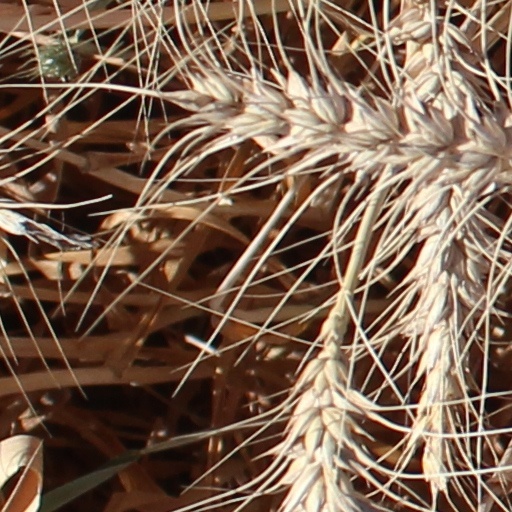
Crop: wheat